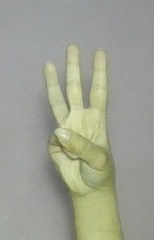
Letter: thaa